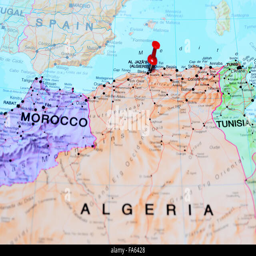
filming location pinned on a map